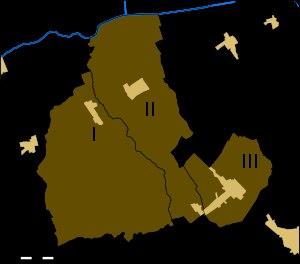
Vleteren est une commune néerlandophone de Belgique située en Région flamande dans la province de Flandre-Occidentale.